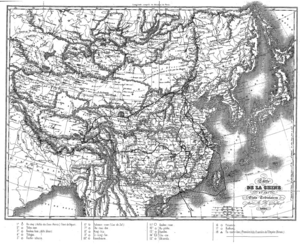
Légende 1°.♁He-chuy (Vallée des Eaux Noires) Point de Départ.6°.○Dalsoun-noor (Lac de Sel).11°.〇Koukou-noor.16○Tsiamdo. 2°.○Tolon-noor.7°.○Che-tsui-dze.12°.○Na-ptehu.17○Bathang. 3°.○Kokou-hote (Ville bleue).8°.○Ning-hia.13°.○Pamfou.18△Ta-tsien-lou (Première Ville Frontière de l'Empire Chinois). 4°.○Tchagau.9°.○Si-ning-fou.14°.☐Lha-ssa. 5°.○Rache-tehurin.10°.○Kounboum.15°.○Ghiamda. 中文: 法国的1840年中国地图。奇怪的法式拼音。 地方 1°.♁黑水 (黑水谷) 出发点。6°.○？？？ (盐湖).11°.〇青海。16○？？？ 2°.○多伦淖尔。7°.○？？？12°.○？？？17○？？？ 3°.○呼和浩特 (蓝城)。8°.○宁夏。13°.○？？？18△？？？ (第一大清帝国的边城). 4°.○？？？9°.○西宁府。14°.☐拉萨。 5°.○？？？10°.○塔尔寺。15°.○？？？"